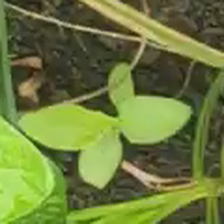
Weed species: Lamber_Quarter_plant(Chenopodium )